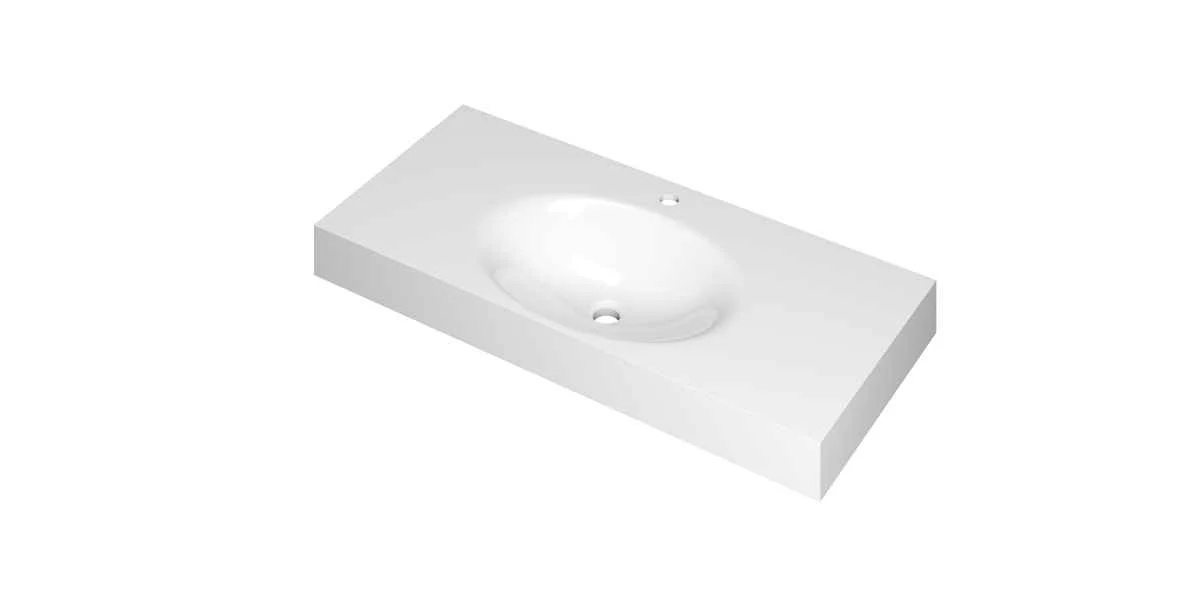
Ink Smooth Wastafel polystone midden met 1 kraangat - Glans Wit - 100x45x9cm - 3407326
Breedte 100 cm Diepte 45 cm Hoogte 9 cm Kleur Glans Wit Afwerking Glanzend Materiaal Polystone Vorm Rechthoekig Kraangaten 1 Kraangat Ja Aantal waskommen 1 Overloop Nee Afvoerplug Nee Kraan Nee Montage Wastafelonderkast Vrijhangende montage Nee Uitvoering Links en rechts
Brand: Hornbad
Category: Hardware > Plumbing > Plumbing Fixtures > Sinks > Bathroom Sinks > Vessel Sinks